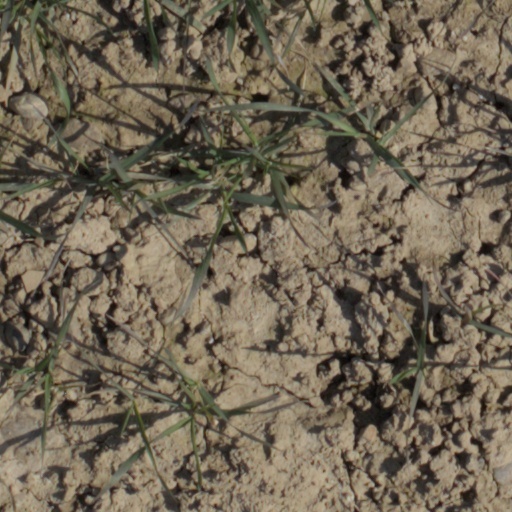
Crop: wheat